University of Utah

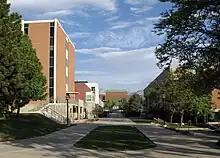
A view of lower campus

The campus covers , including the Health Sciences complex, Research Park, and Fort Douglas. It is located on the east bench of the Salt Lake Valley, close to the Wasatch Range and approximately 2 miles east of downtown Salt Lake City.